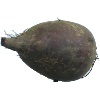
Label: beetroot